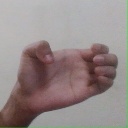
अक्षर: ख